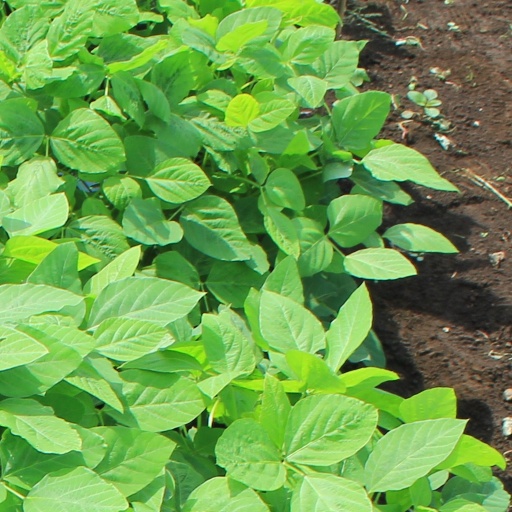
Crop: soybean